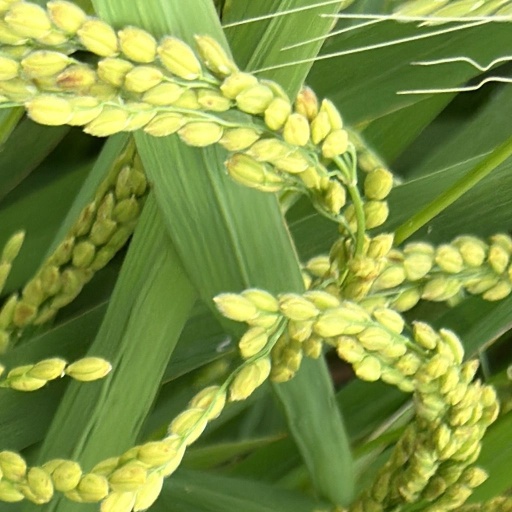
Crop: rice